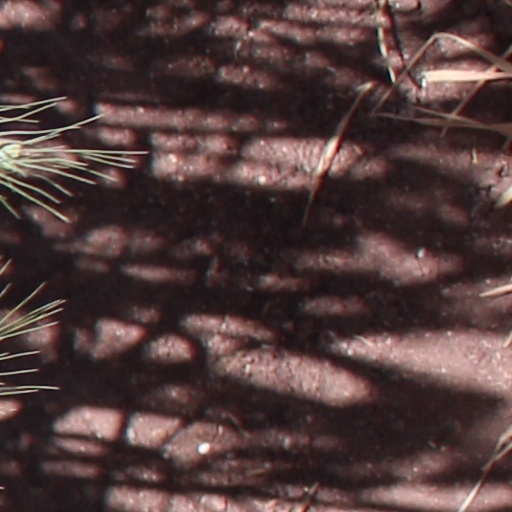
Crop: wheat